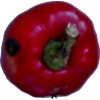
Label: red_pepper